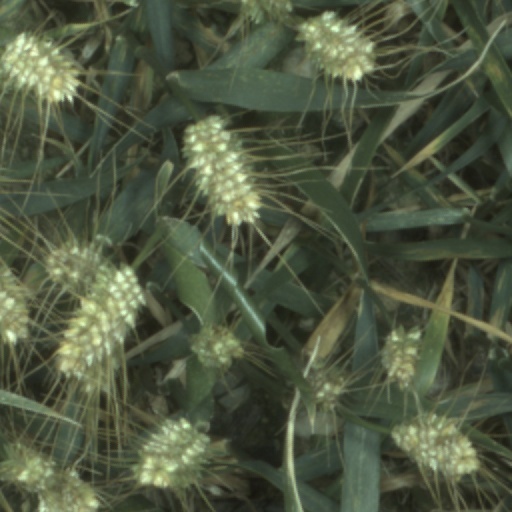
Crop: wheat